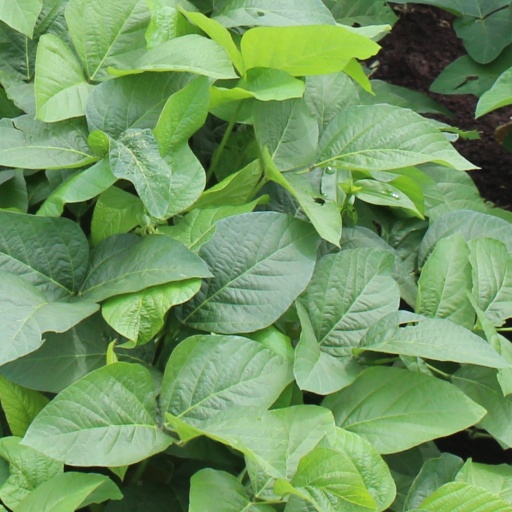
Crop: soybean